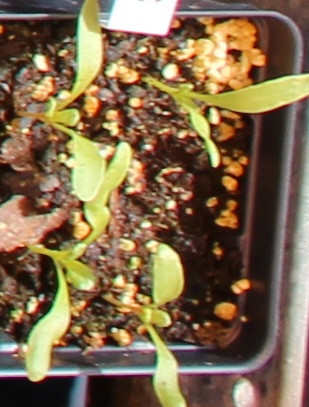
Label: Sugar beet